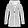
Label: Coat